Sisters of Charity

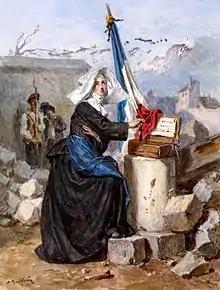
"Aid for the Wounded (Sister of Charity)", by Alexandre-Marie Guillemin, c. 1865. Walters Art Museum.

Many religious communities have the term Sisters of Charity in their name. Some "Sisters of Charity" communities refer to the Vincentian tradition alone, or in America to the tradition of Saint Elizabeth Ann Seton (whose sisters are also of the Vincentian tradition), but others are unrelated. The rule of Vincent de Paul for the Daughters of Charity has been adopted and adapted by at least sixty founders of religious institutes for sisters around the world.